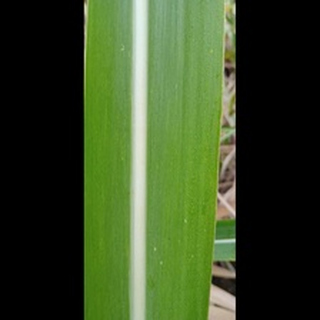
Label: healthy_sugarcane